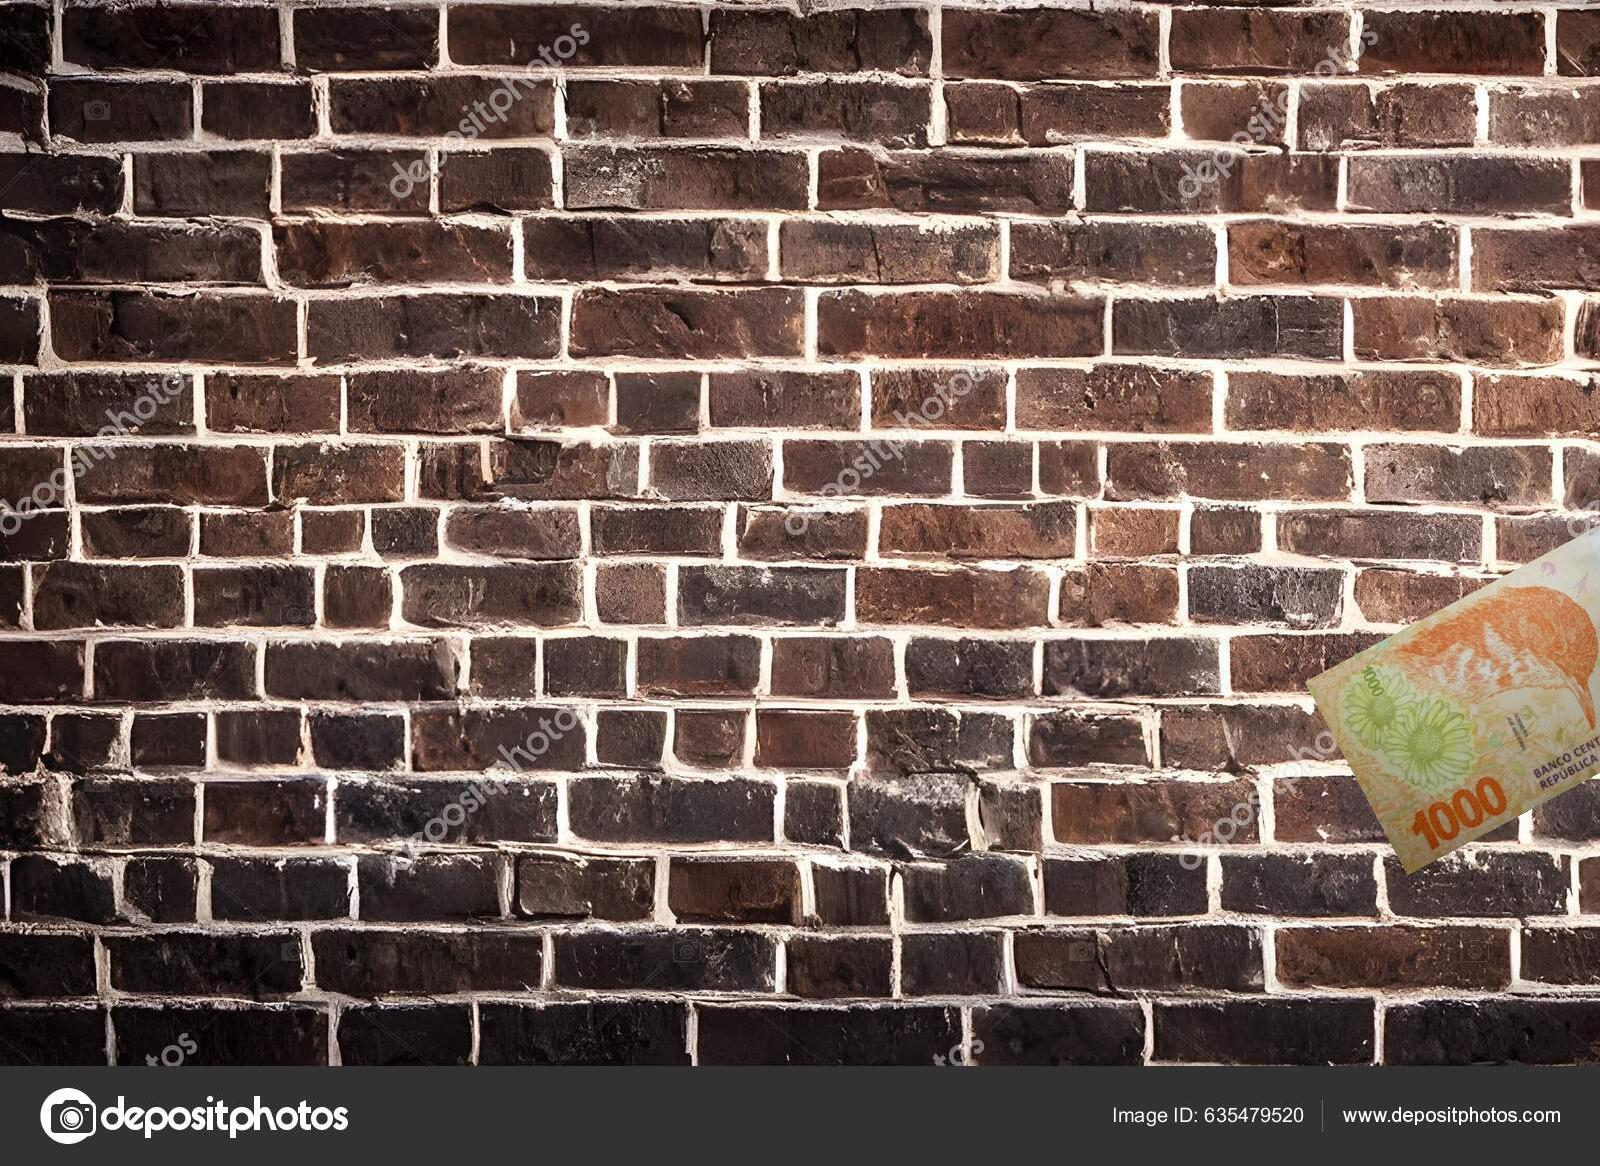
Denominación: 1000